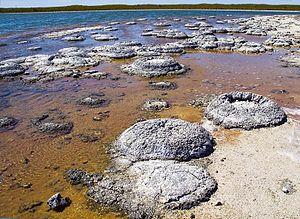
Un stromatolithe ou stromatolite est une structure laminaire souvent calcaire qui se développe en milieu aquatique peu profond, marin ou d'eau douce continentale.